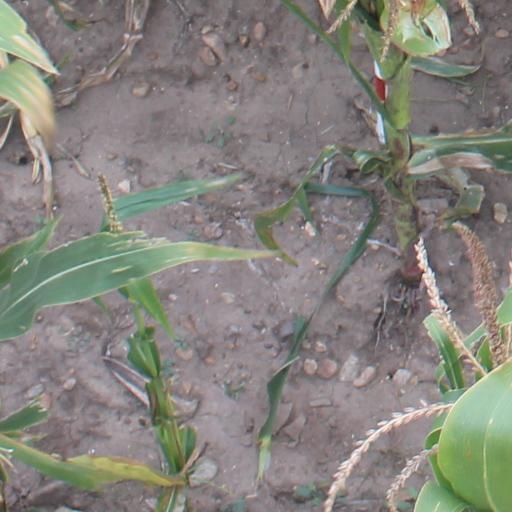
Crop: maize; corn